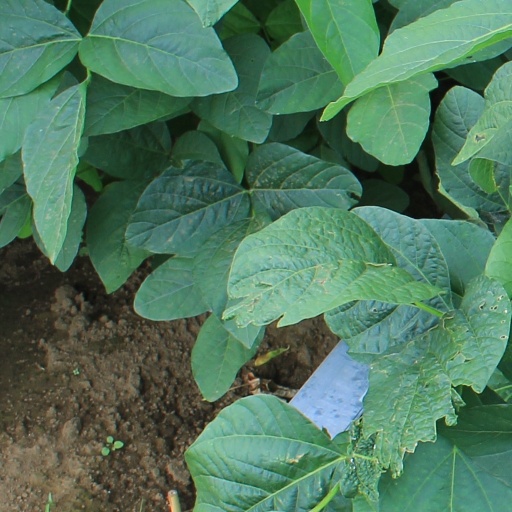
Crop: soybean